Golden eagle

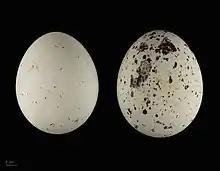
"Aquila chrysaetos" - MHNT

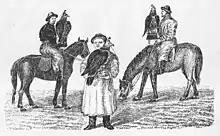
1870s illustration of "burkut" falconers in Kazakhstan

Golden eagles usually mate for life. A breeding pair is formed in a courtship display. This courtship includes undulating displays by both in the pair, with the male bird picking up a piece of rock or a small stick, and dropping it only to enter into a steep dive and catch it in mid-air, repeating the maneuver 3 or more times. The female takes a clump of earth and drops and catches it in the same fashion. Golden eagles typically build several eyries within their territory (preferring cliffs) and use them alternately for several years. Their nesting areas are characterized by the extreme regularity of the nest spacing. Mating and egg-laying timing for golden eagle is variable depending on the locality. Copulation normally lasts 10–20 seconds. Mating seems to occur around 40–46 days before the initial egg-laying. The golden eagle chick may be heard from within the egg 15 hours before it begins hatching. After the first chip is broken off of the egg, there is no activity for around 27 hours. Hatching activity accelerates and the shell is broken apart in 35 hours. The chick is completely free in 37 hours.